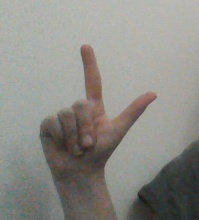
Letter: laam